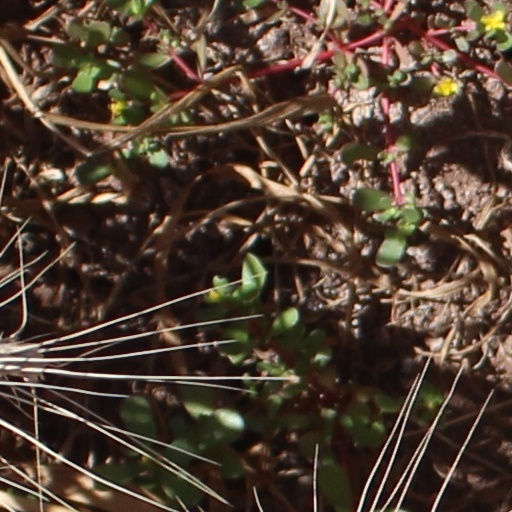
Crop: wheat